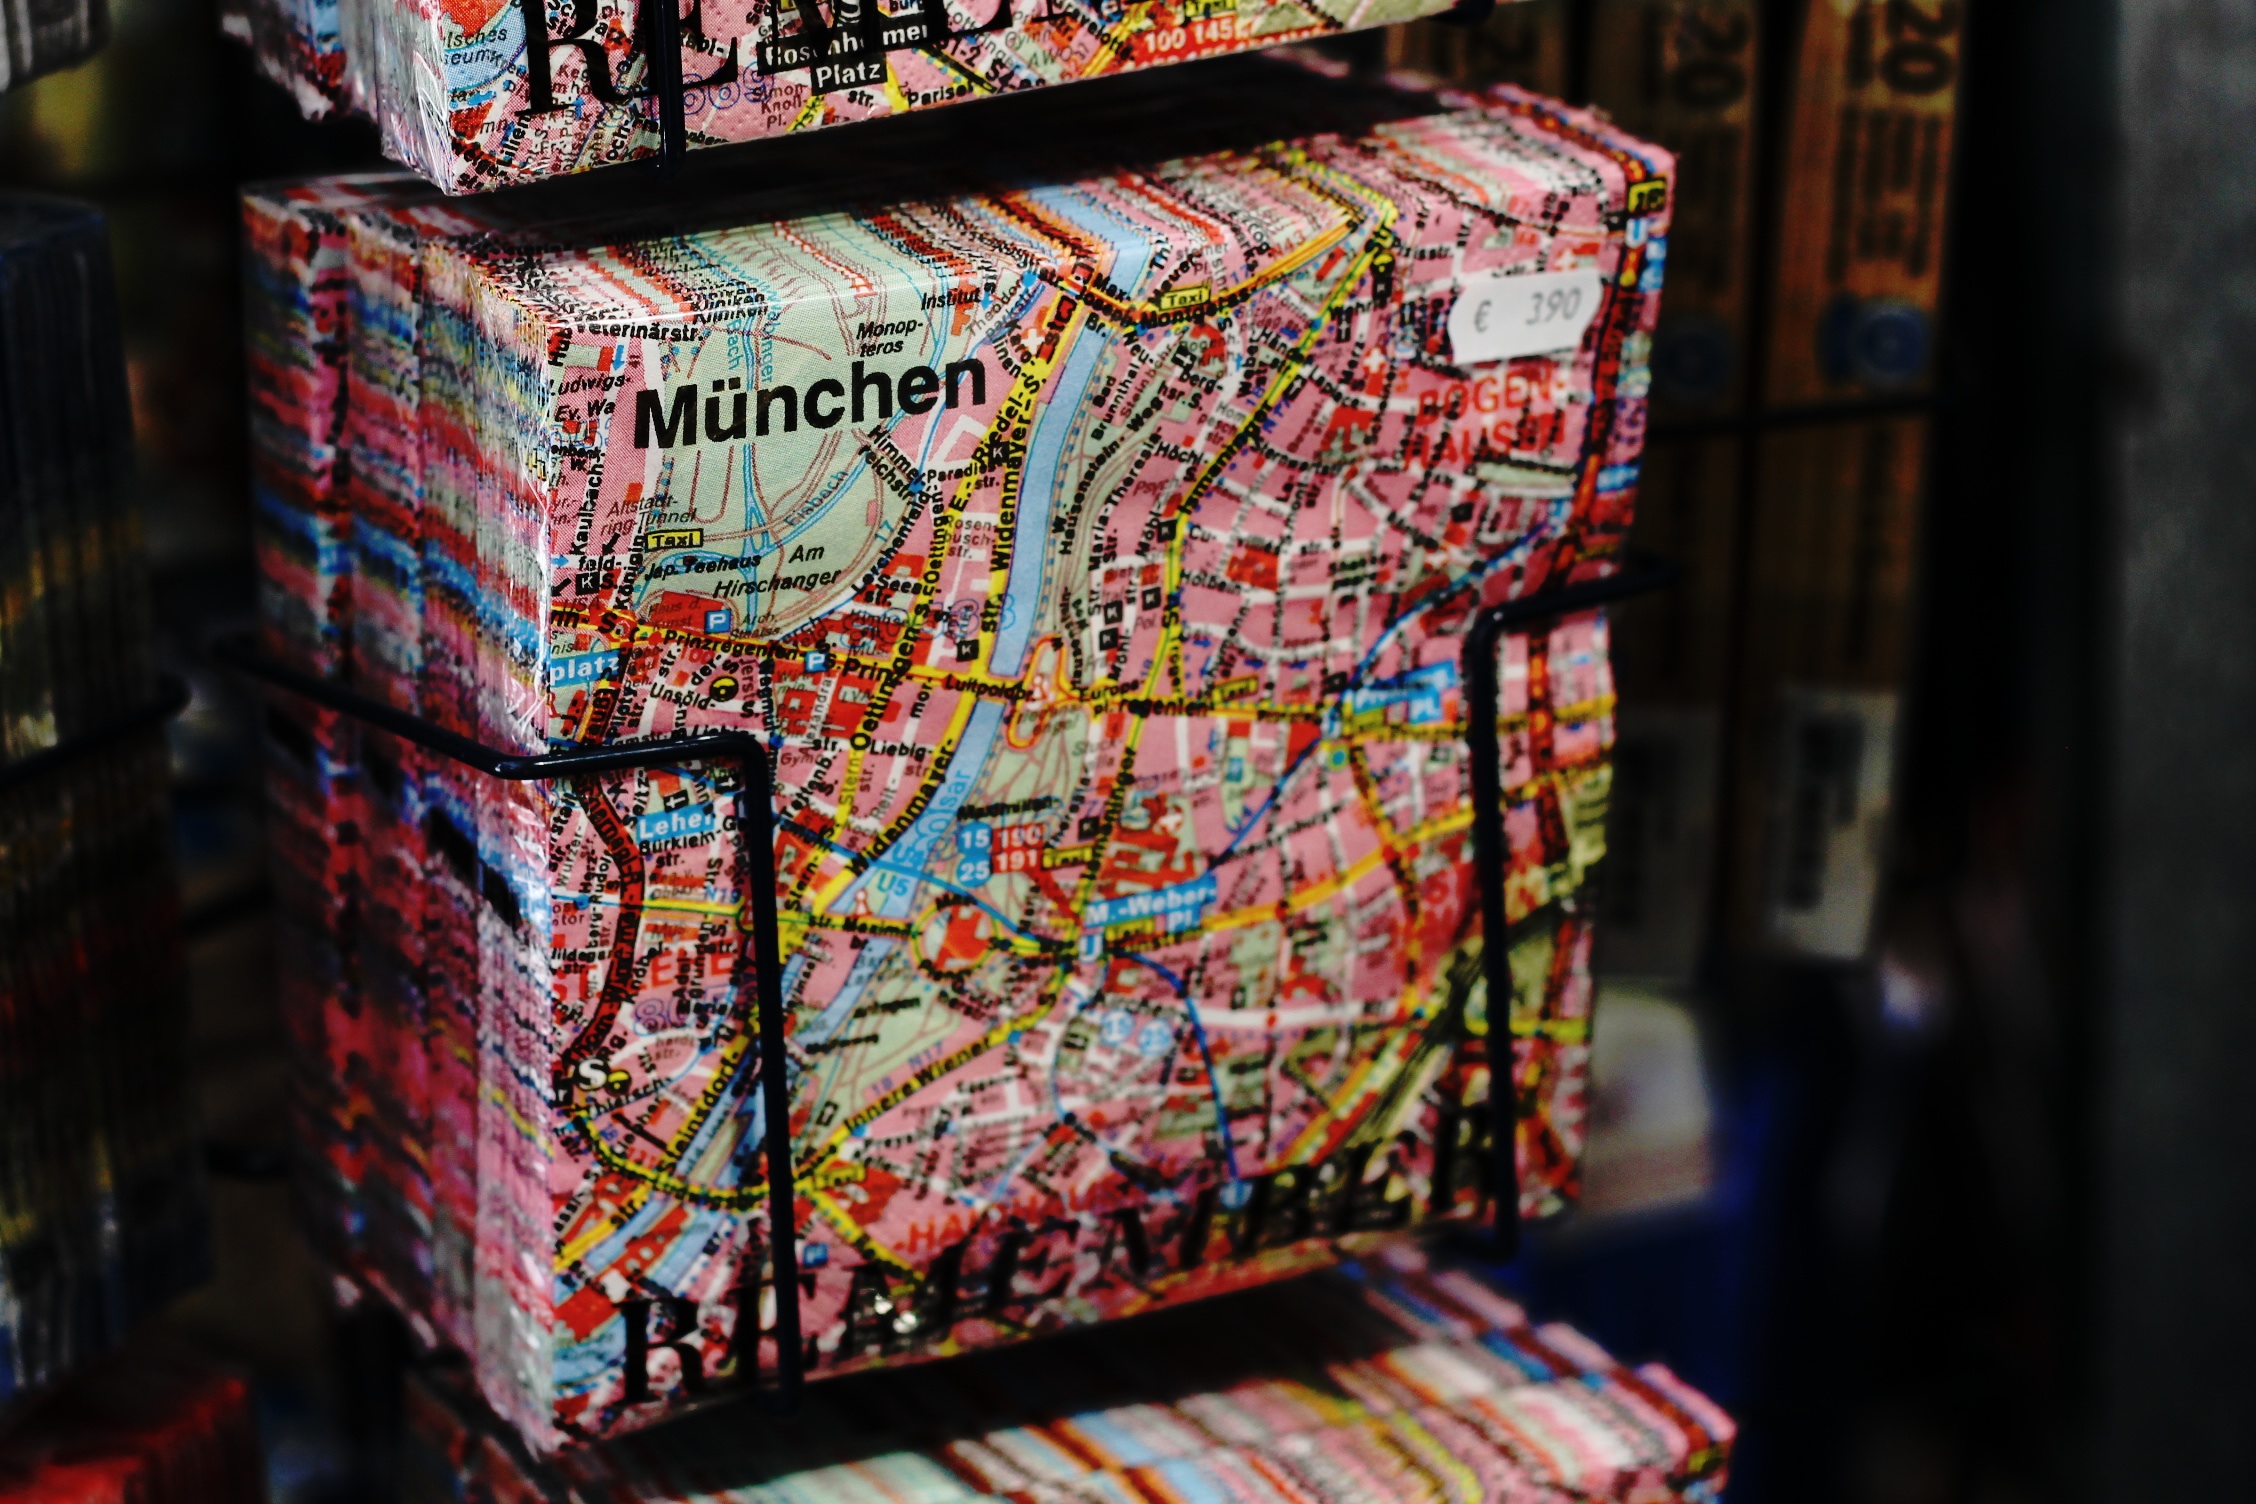
color, bazaar, market, paper, material, map, napkin, textile, art, souvenir, munich